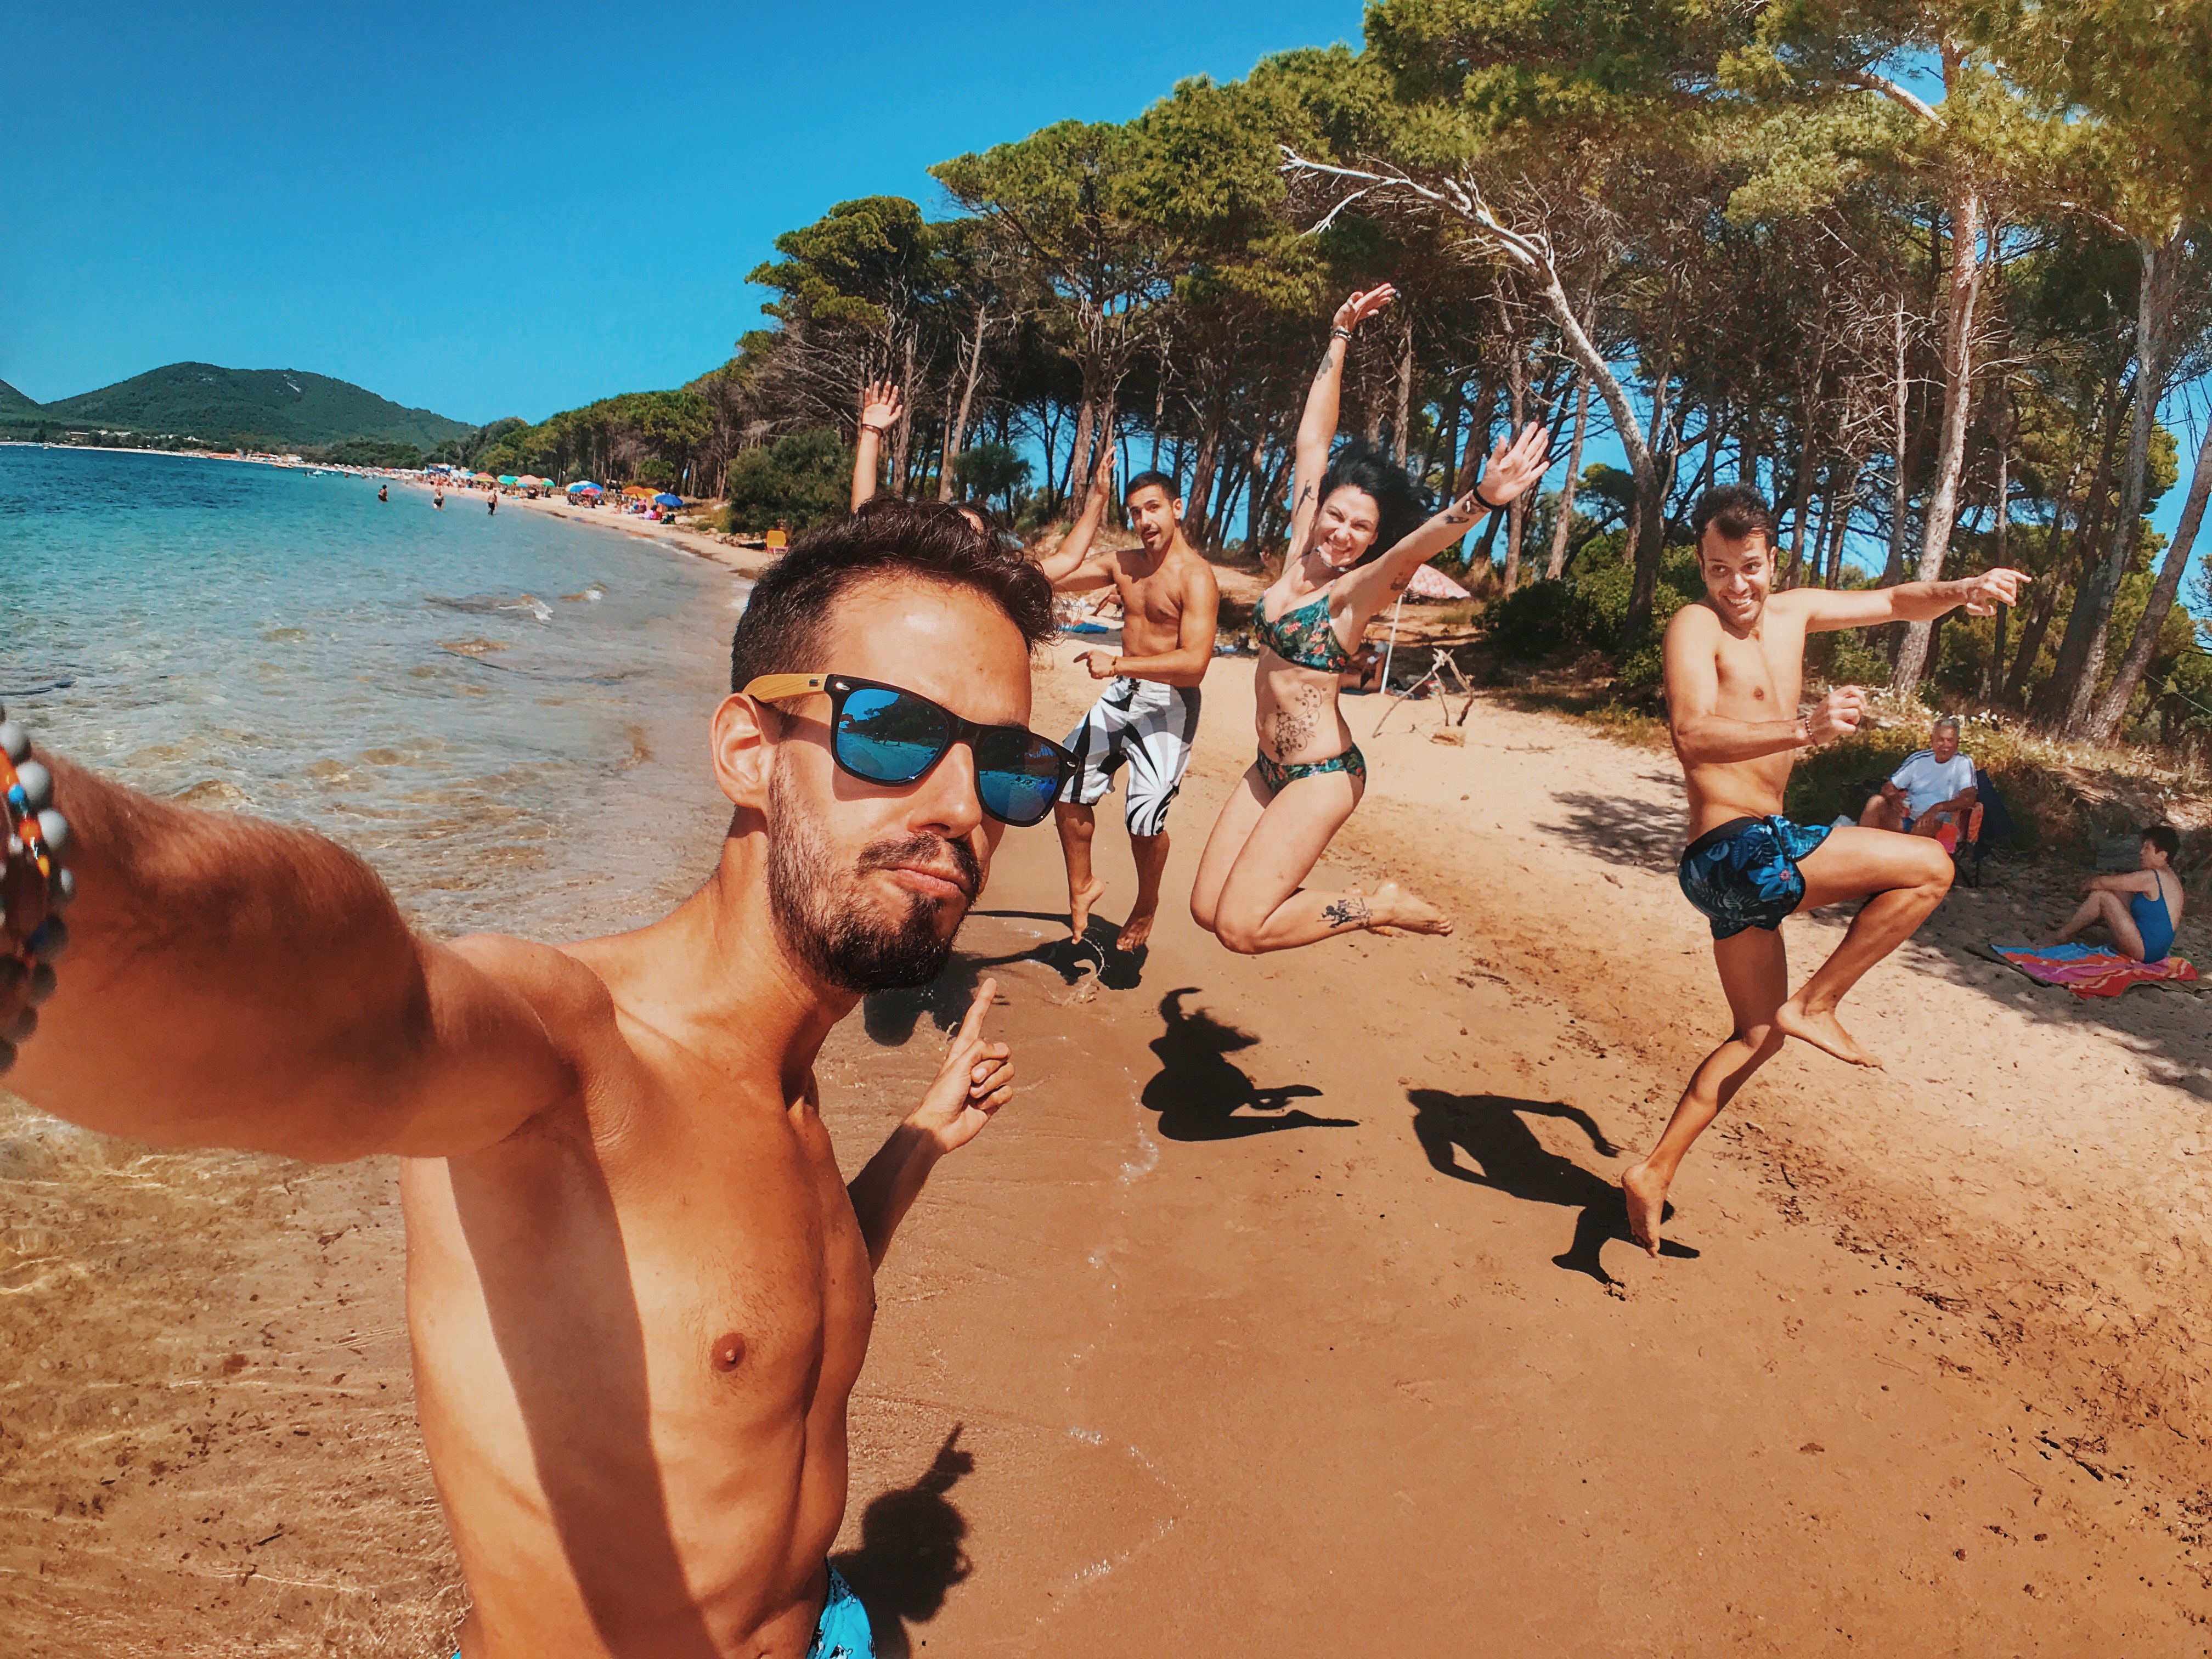
People on beach, vacation, beach, fun, summer, Barechested, selfie, sky, tree, spring break, cool, tourism, leisure, photography, muscle, tropics, sea, coast, sand, ocean, holiday, travel, happy, glasses